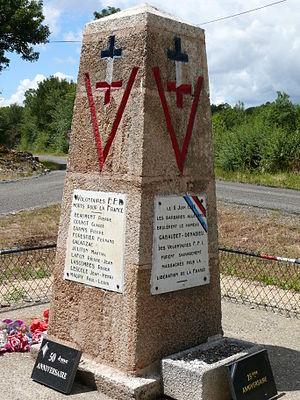
Issendolus - Monument commémoratif massacre de Gabaudet
Issendolus est une commune française située dans le département du Lot en région Occitanie.